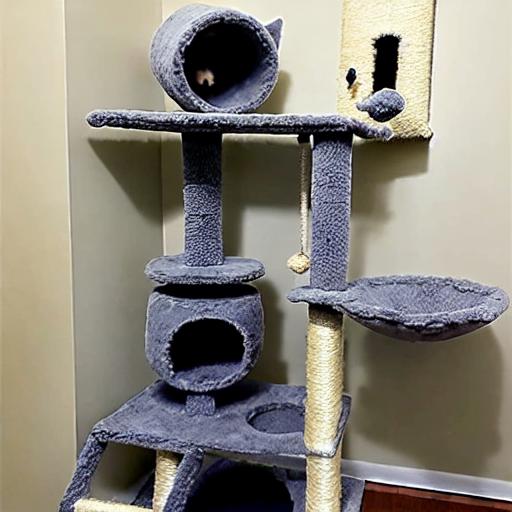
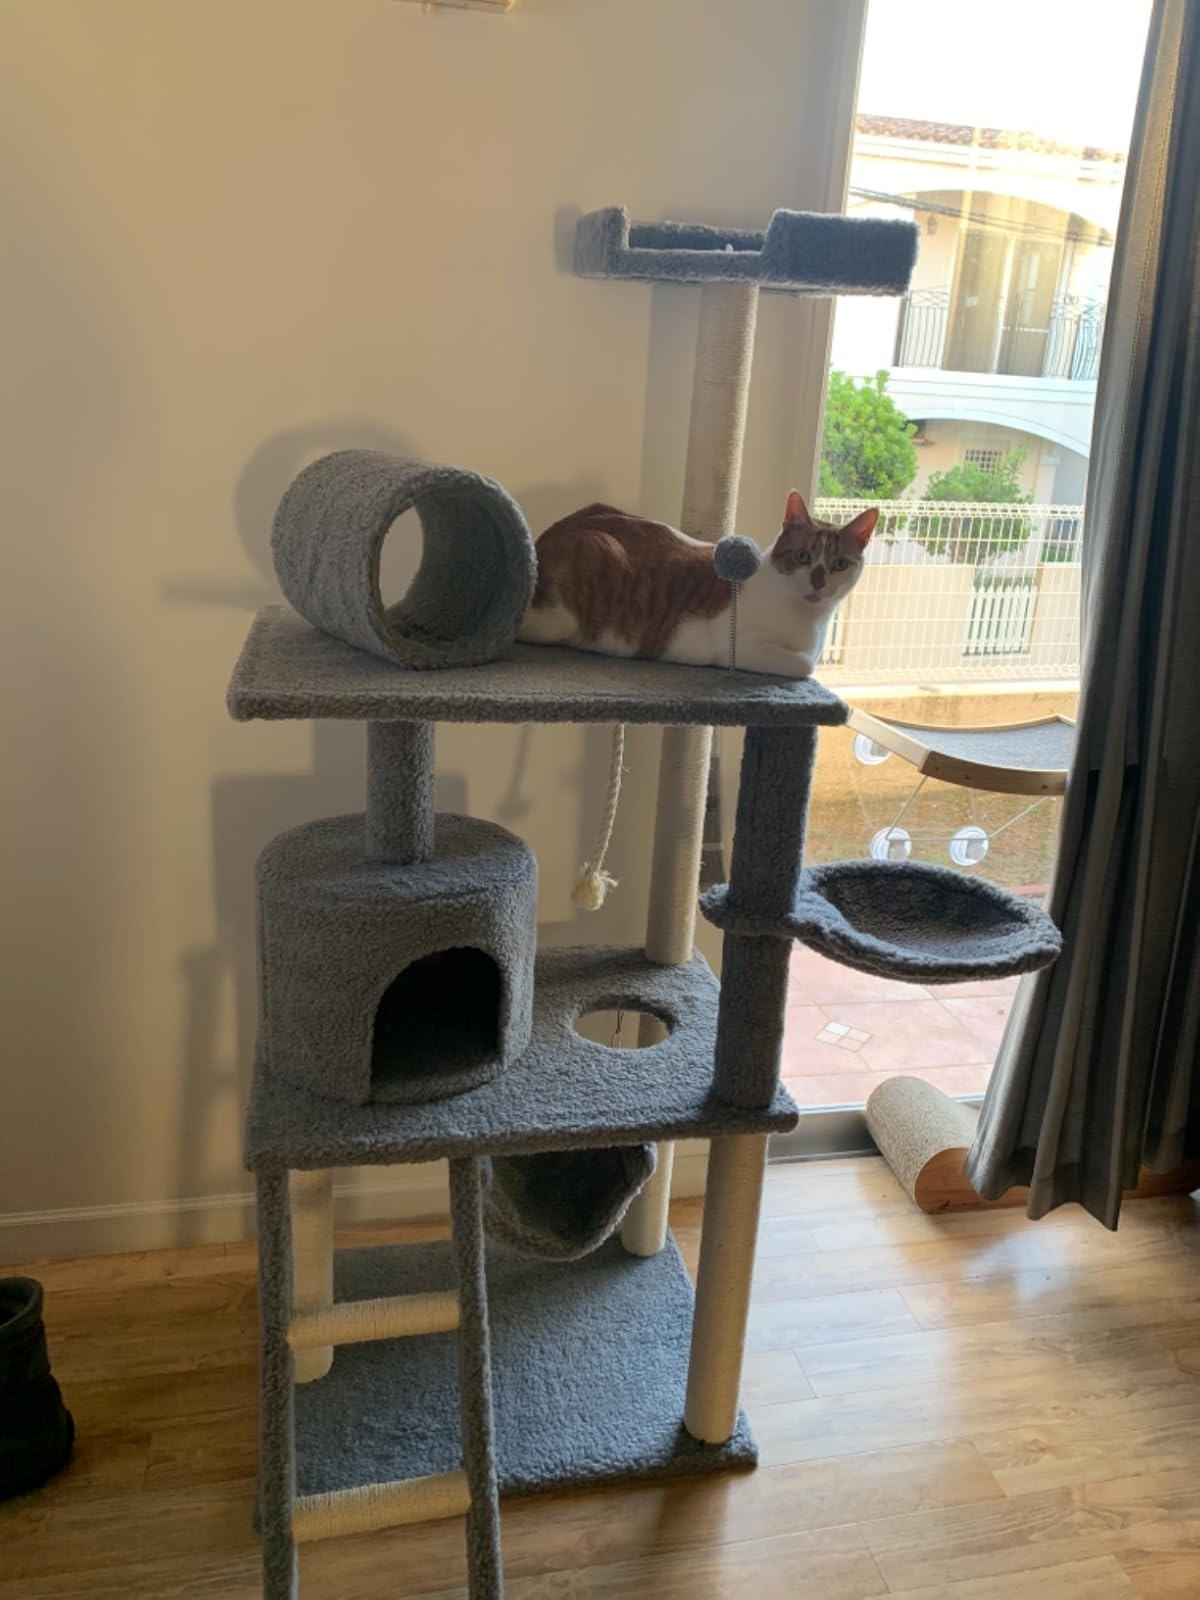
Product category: items_cat tree
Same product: no